Post turtle

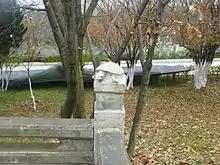
Stone turtle on a fence post, a design in a park in Kunyang, Yunnan

Post turtle is a phrase that has been used in political discourse of various countries based on an old joke about the leader of a group being comparable to a turtle balanced on top of a fence post.